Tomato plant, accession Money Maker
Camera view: vertical (180 deg); turntable rotation: 240 degrees
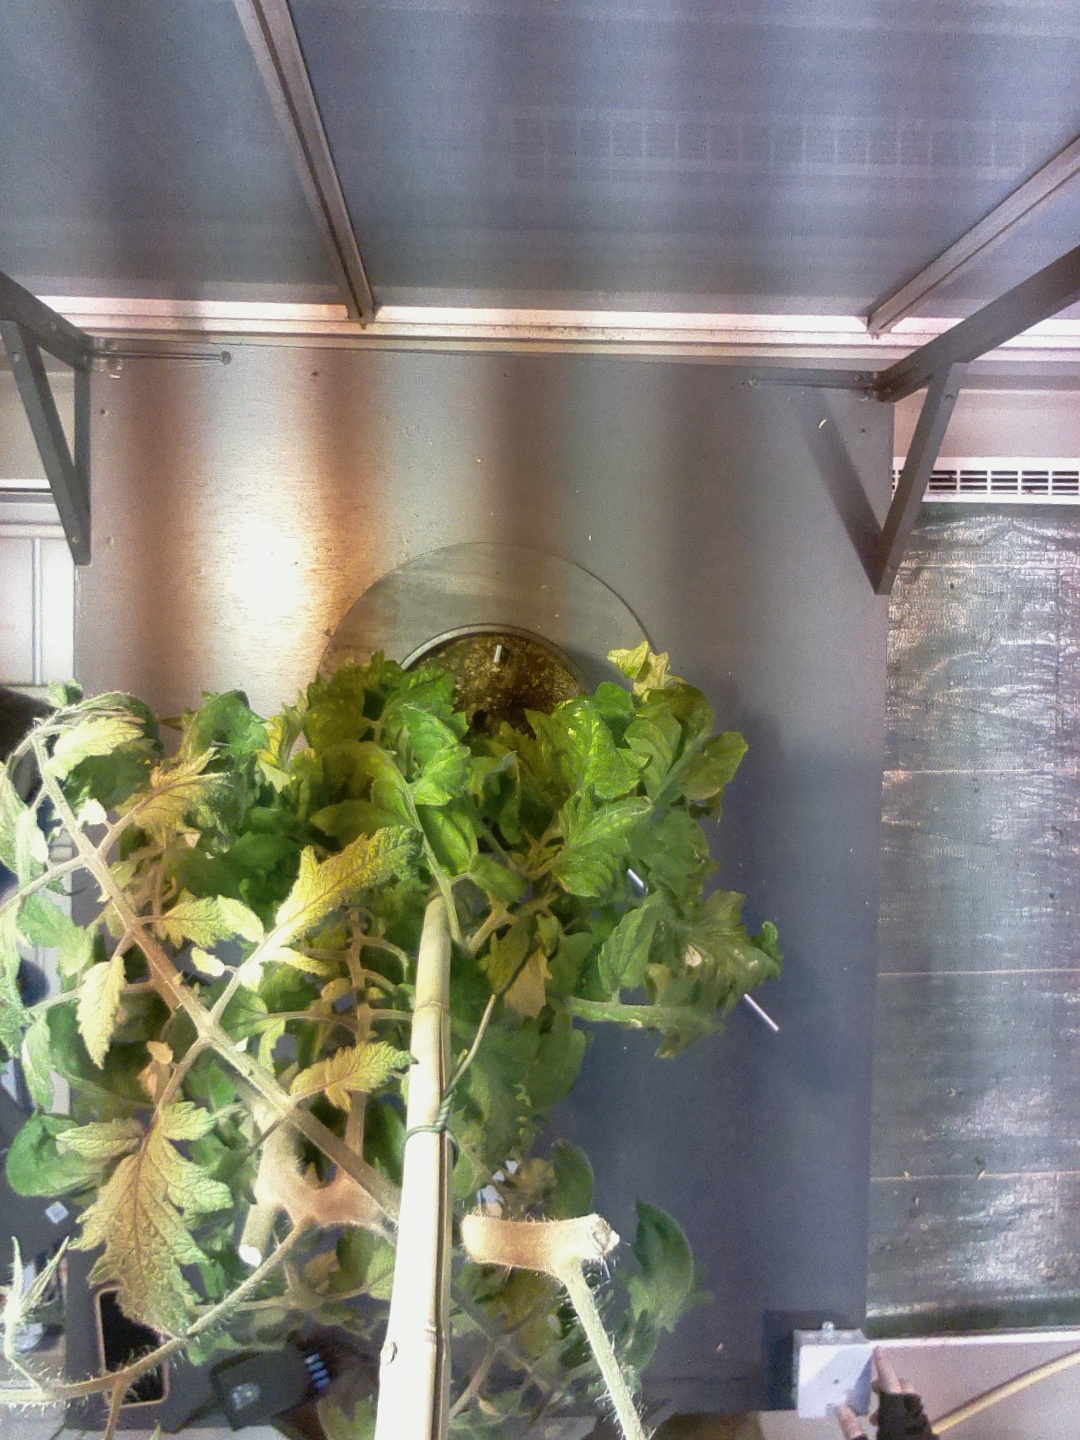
BBCH growth stage 75: 50%-60% of final fruit size